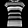
Label: Shirt